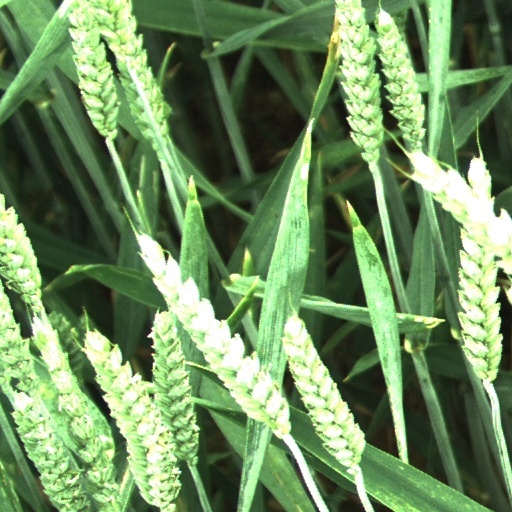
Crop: wheat